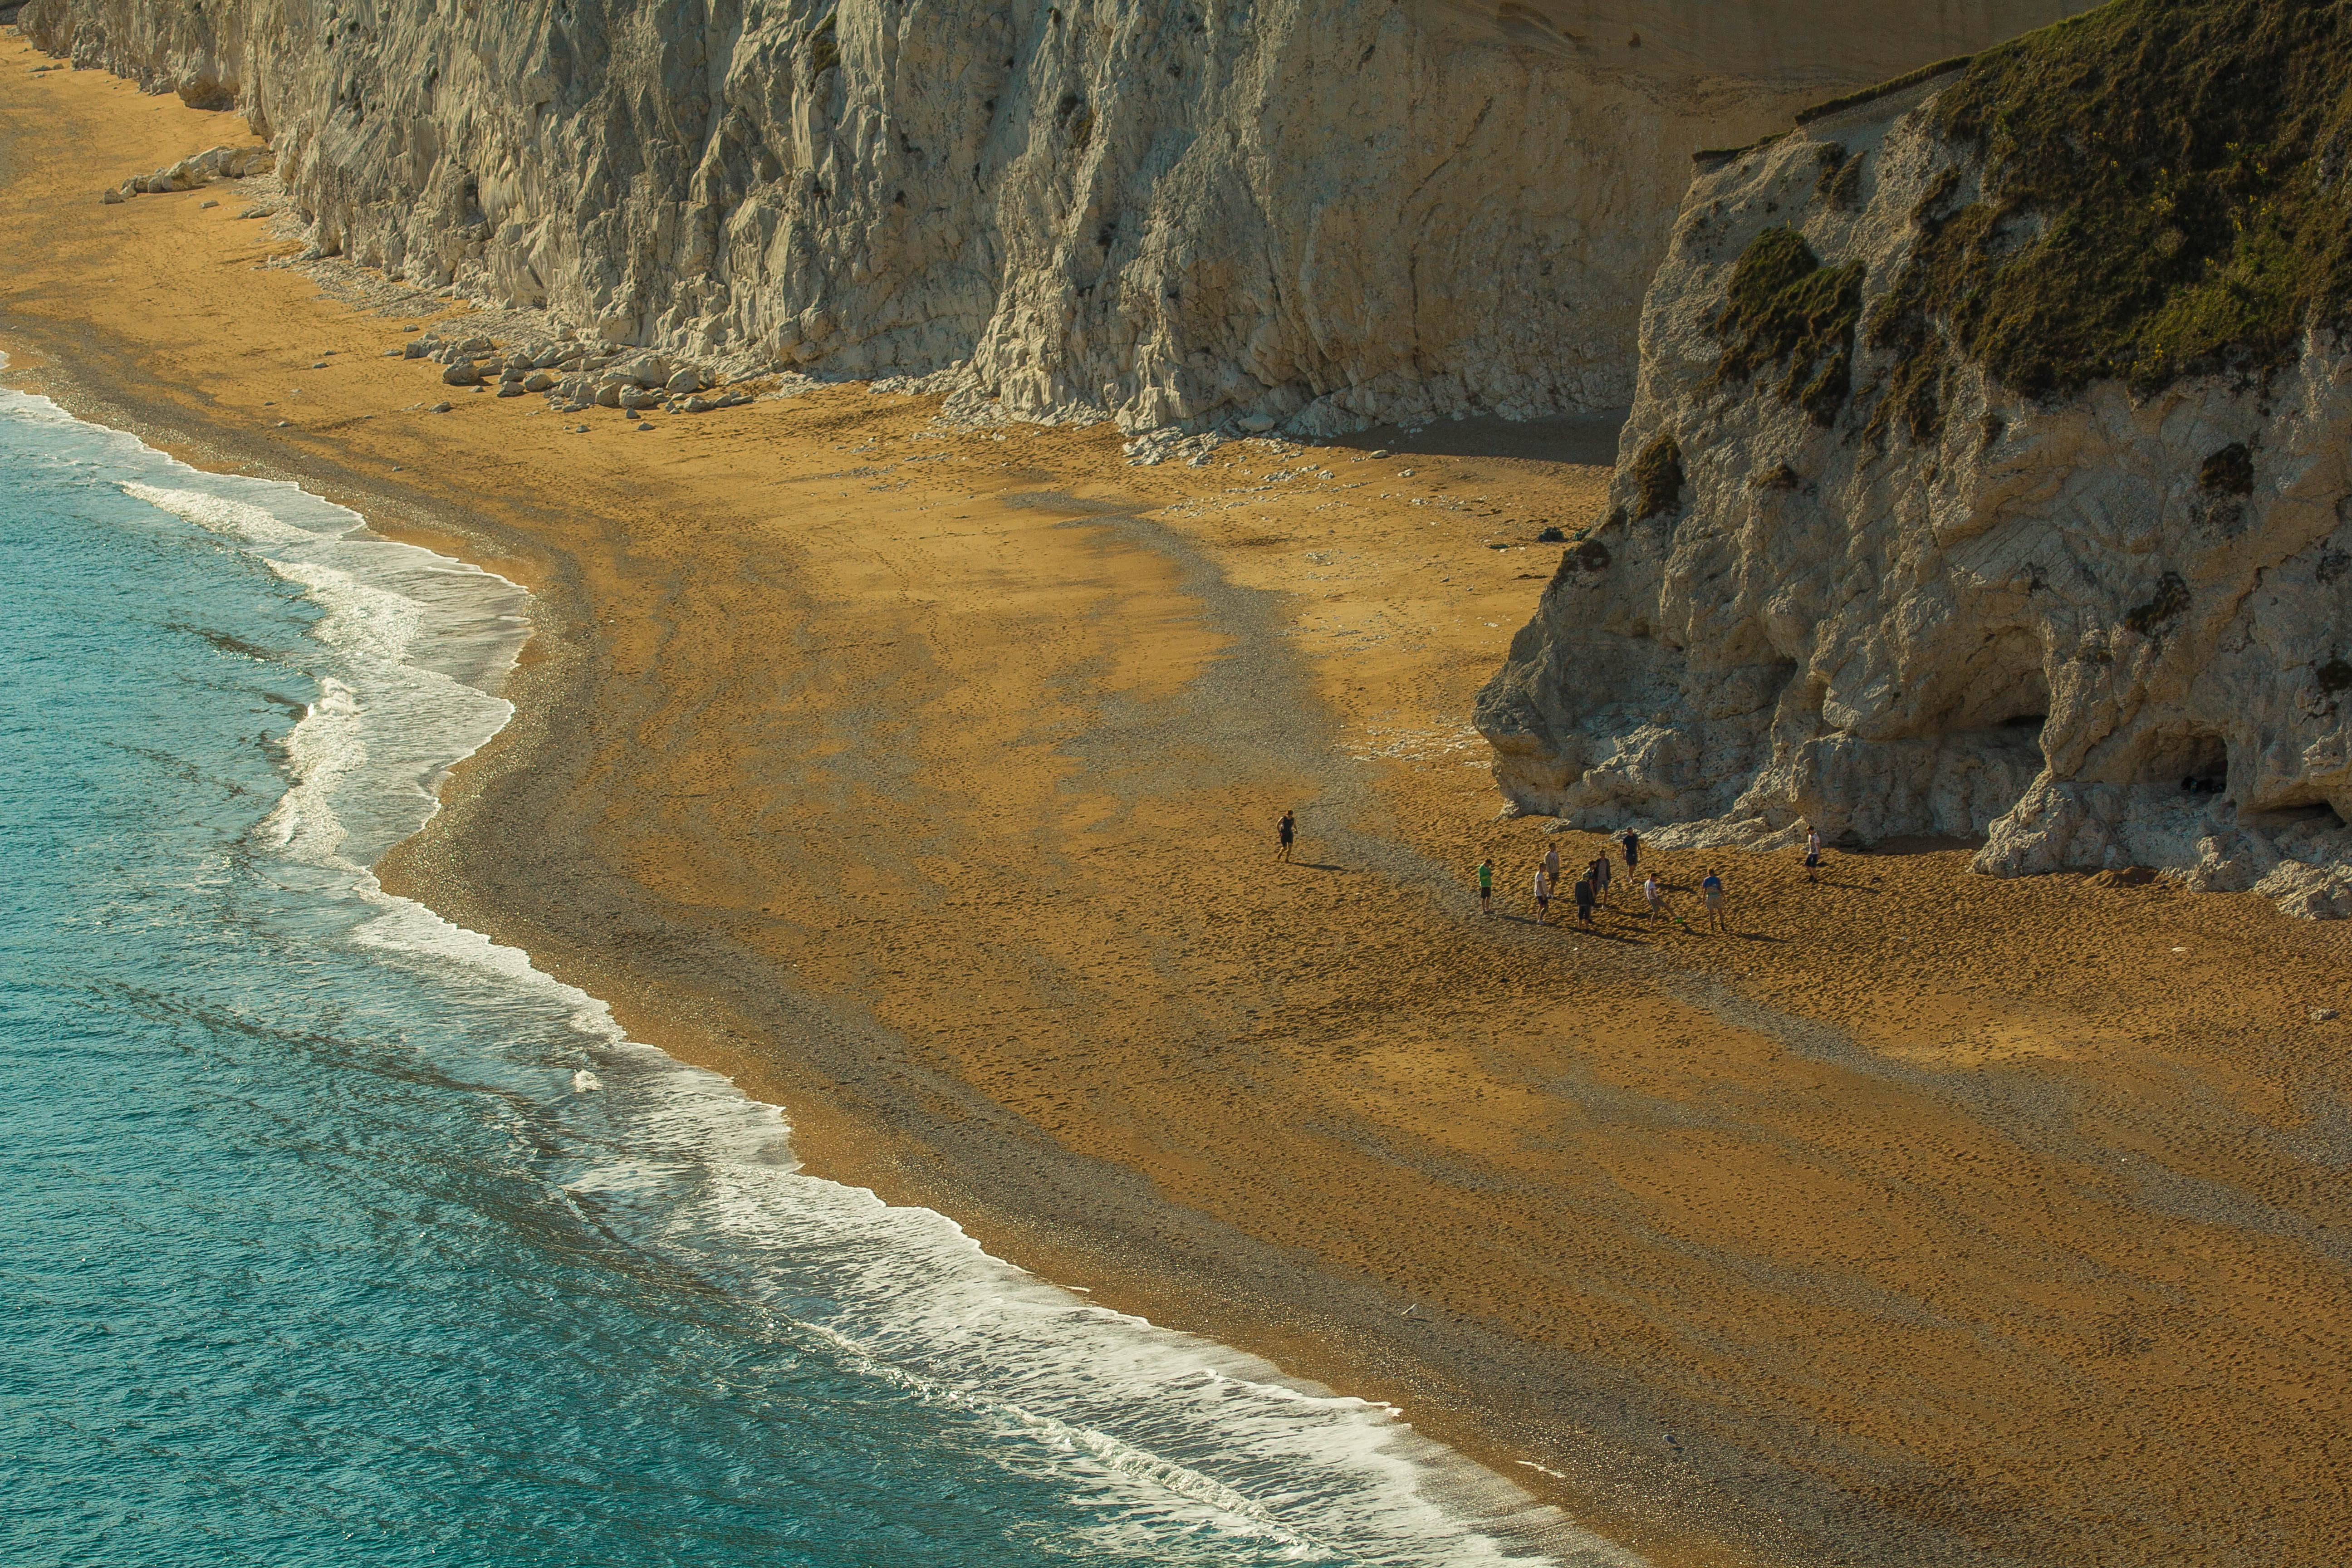
beach, landscape, sea, coast, water, sand, rock, ocean, shore, wave, cliff, cave, seascape, united states of america, bay, terrain, material, body of water, reef, geology, boulder, cape, dorset, wadi, wareham, landform, durdle door, the ocean, limestone arch, geographical feature